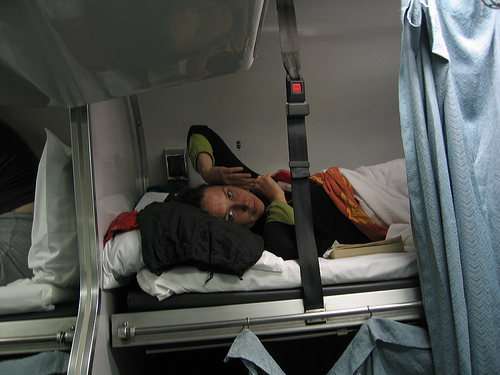
question: 何人の人物が写っていますか？
answer: 1人

question: 人物はどんな体勢ですか？
answer: 寝そべっている

question: カーテンレールはいくつ写っていますか？
answer: 二本

question: カーテンレールは何色ですか？
answer: 銀色

question: カーテンは何色ですか？
answer: 水色

question: 人物の着ている服の袖口は何色ですか？
answer: 黄緑色

question: ベット脇にベルトはいくつありますか？
answer: 一本

question: ベット脇のベルトは何色ですか？
answer: 黒色